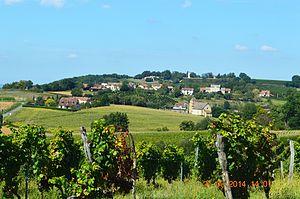
Arrosès est une commune française, située dans le département des Pyrénées-Atlantiques en région Nouvelle-Aquitaine.